Guanajuato (city)

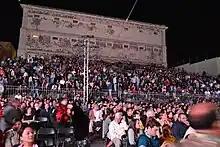
Historical monument of Alhóndiga de Granaditas for a night concert during the Cervantino Festival.

Although only one out of every 100 bodies interred in the cemetery became naturally mummified, the concentration of this phenomenon has led to theories about how they have come about. Some believe that they are the result of people who had been buried alive, after mistakenly declared dead. These people, according to belief, died of desperation and asphyxiation and as a sign of their pain, convert into mummies. More commonly, it is likely the result of Guanajuato's altitude or the abundance of minerals in the soil. However, all of the mummified remains were found in the cemetery's above ground cement crypts, not in underground graves. Researchers believe the phenomenon is due to the warm, dry climate of the area, which dried out the bodies rapidly.